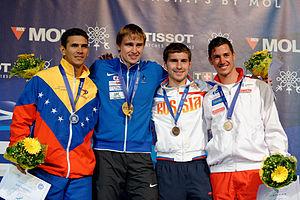
De gauche à droite, Rubén Limardo, Nikolai Novosjolov, Pavel Sukhov et Fabian Kauter sur le podium de l'épée masculine aux championnats du monde d'escrime 2013 au Syma Hall à Budapest, le 8 août 2013.